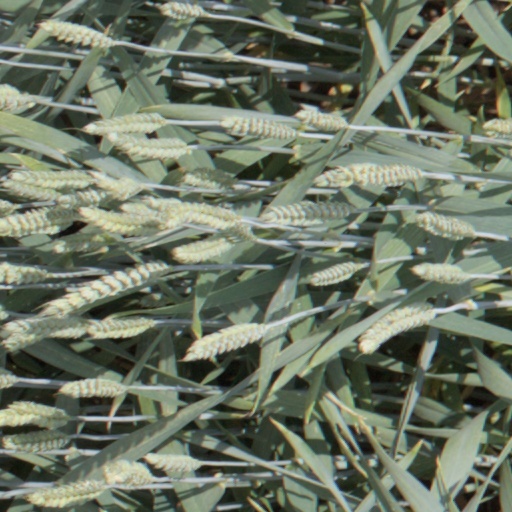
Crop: wheat